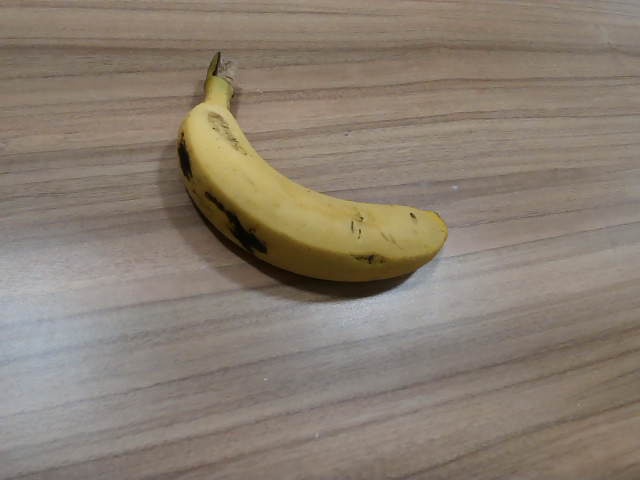
Label: Ripe_Banana